Kymenlaakso

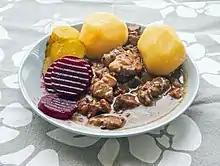
Läskisoosi

Results of the 2019 Finnish parliamentary election in Kymenlaakso: